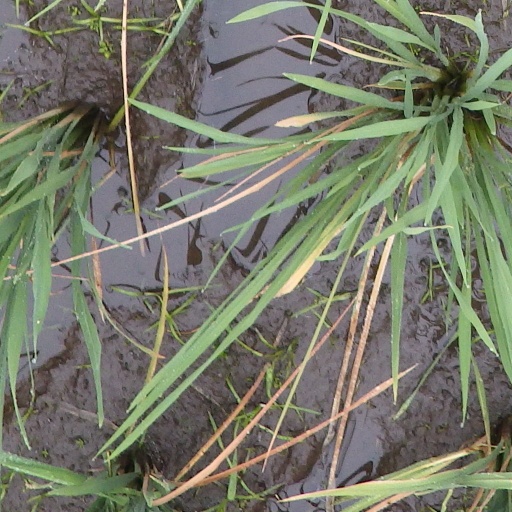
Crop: rice